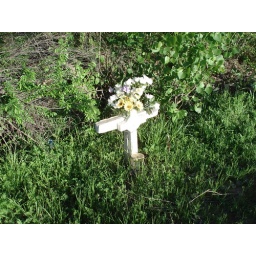
I see highway memorals all the time, this memorial was by the train tracks.